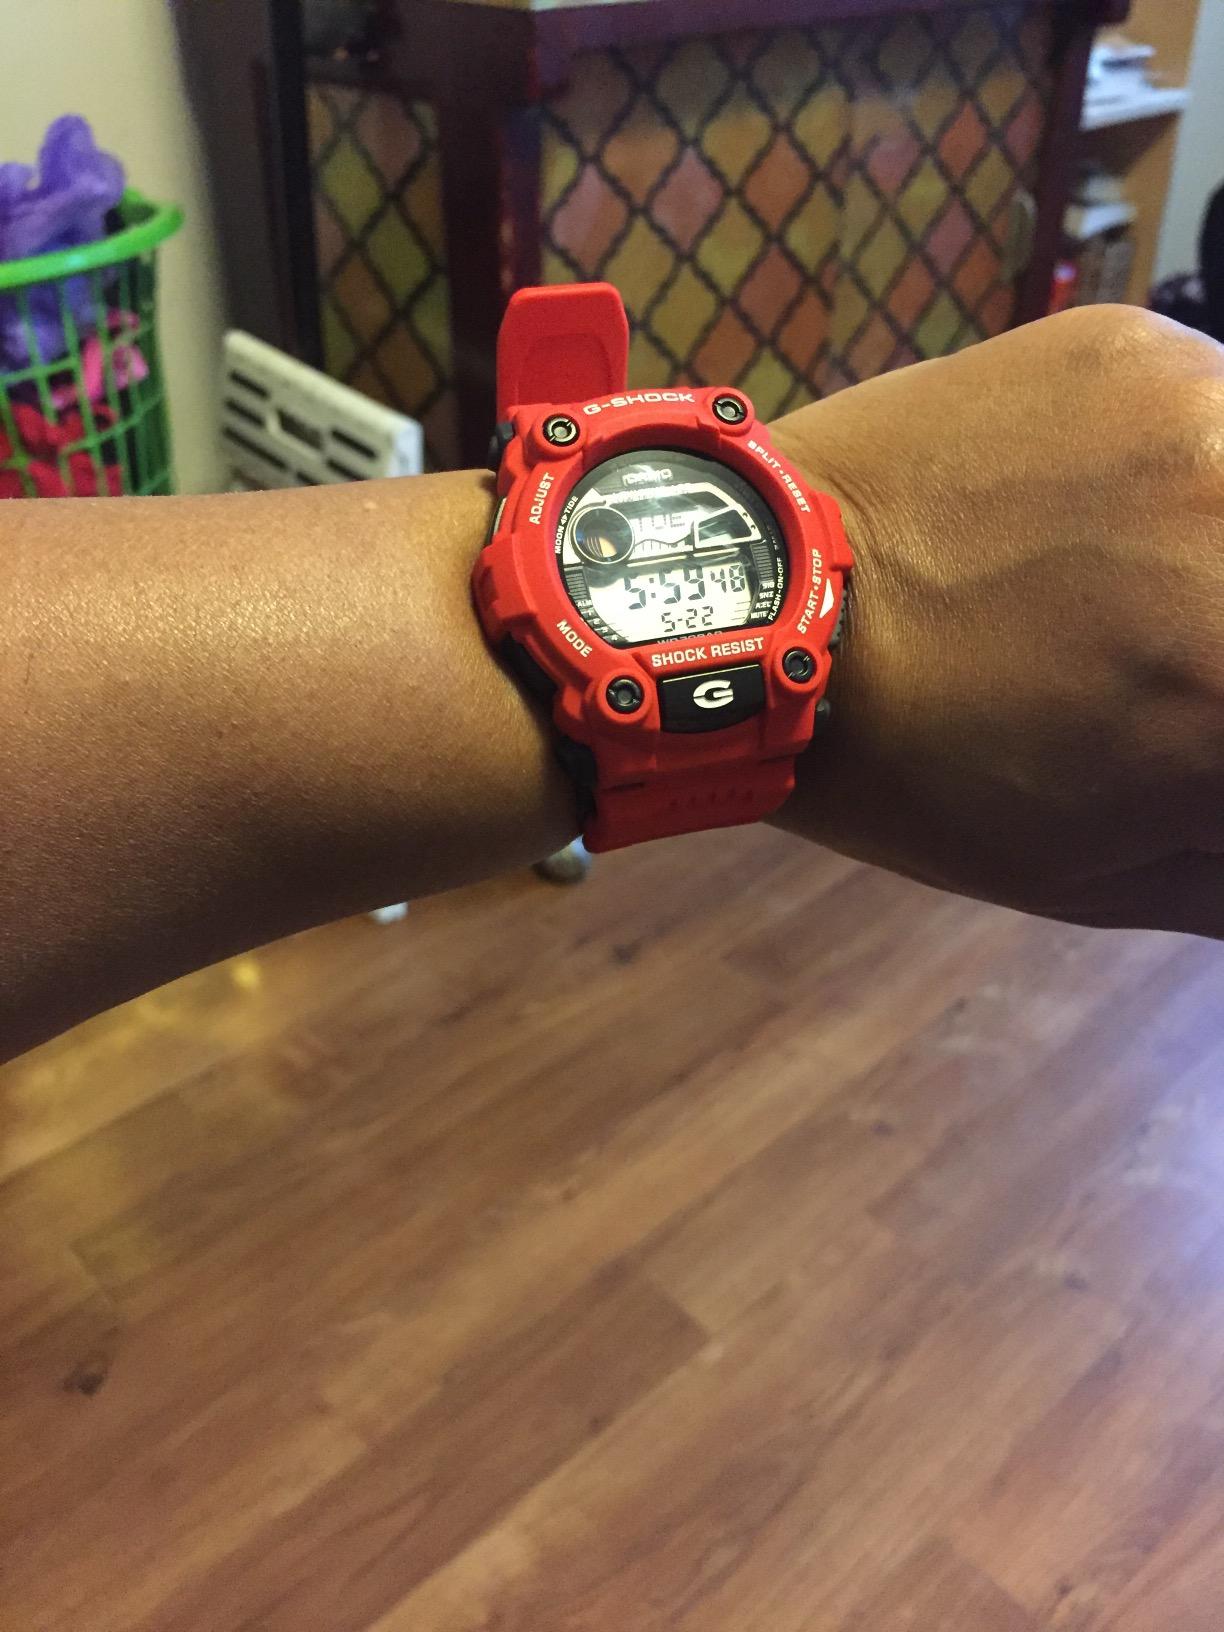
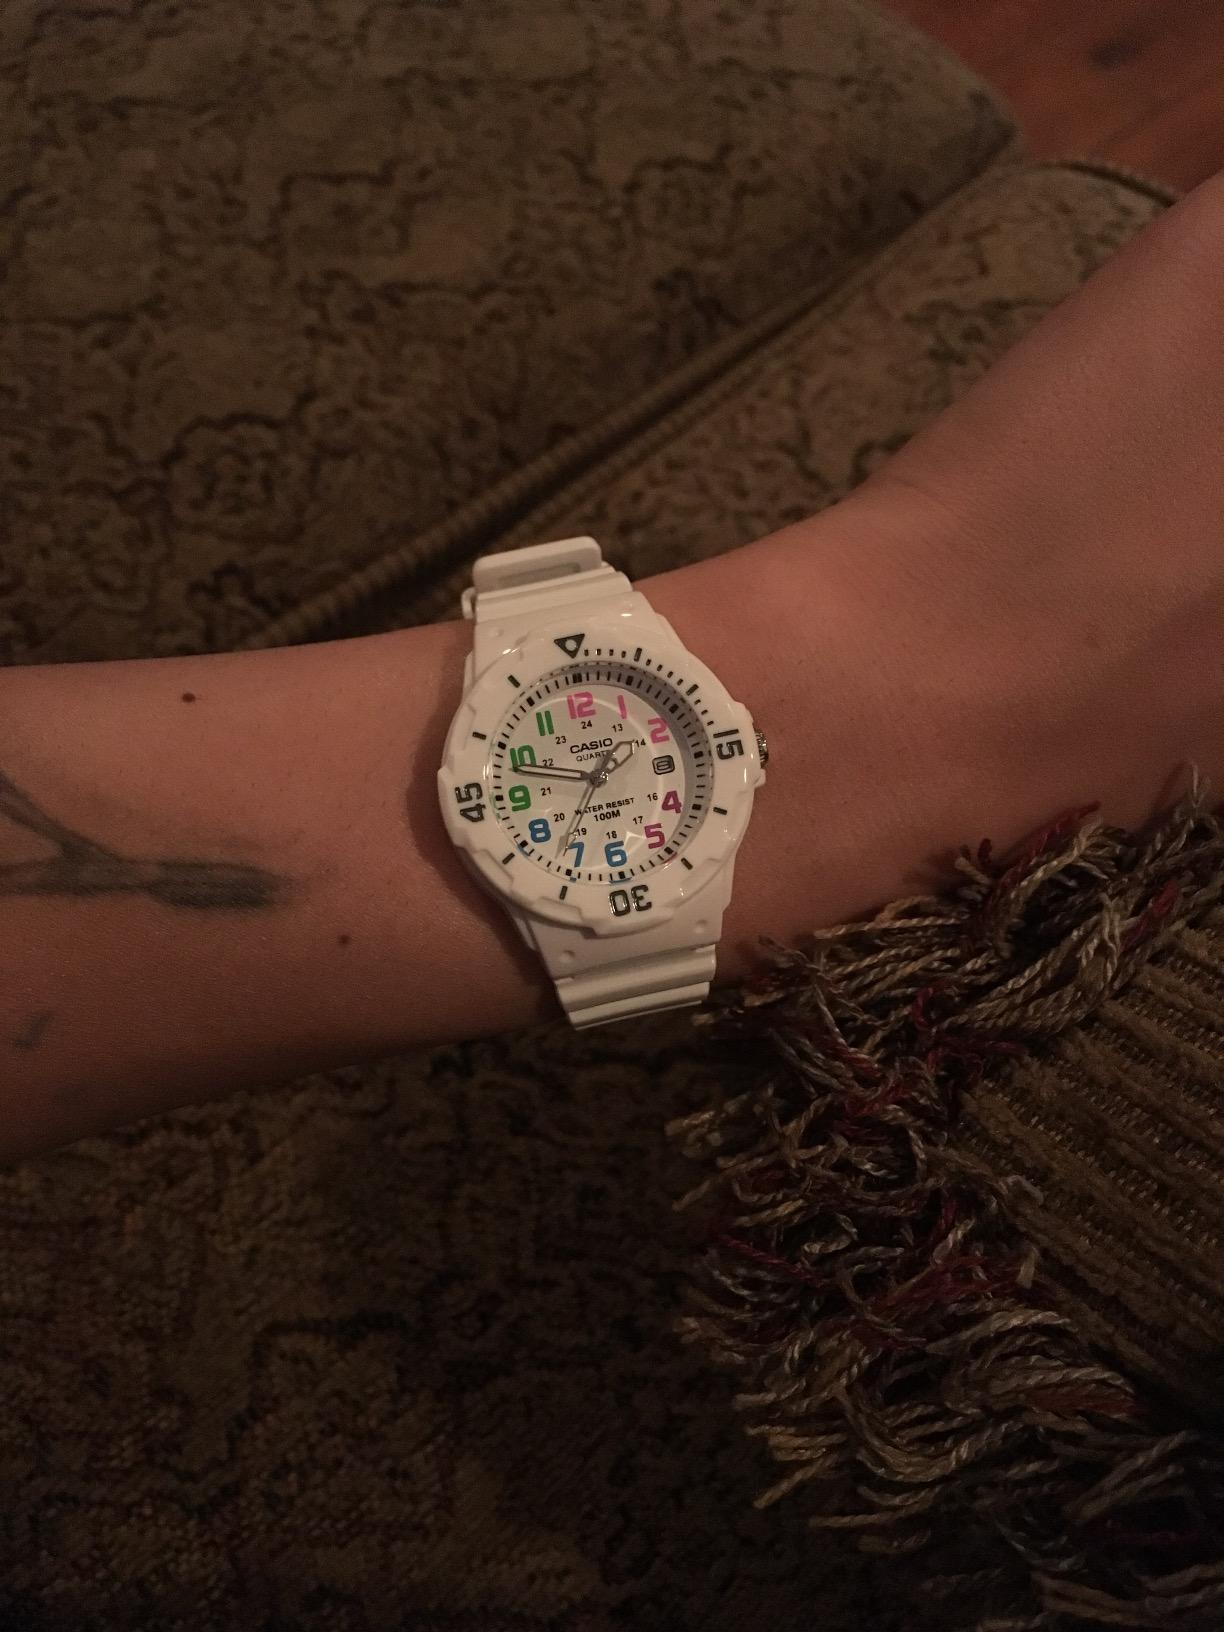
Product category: accessories_watch
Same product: no